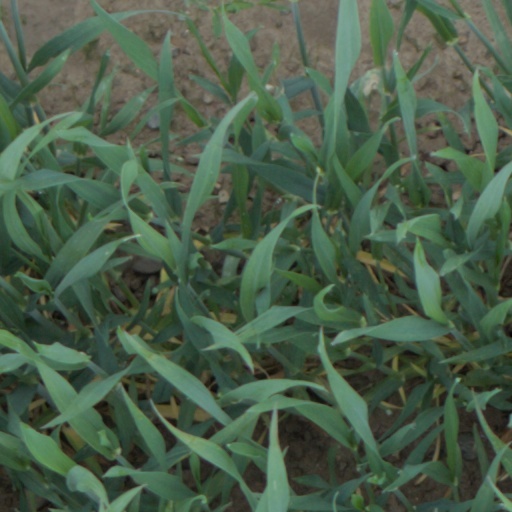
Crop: wheat